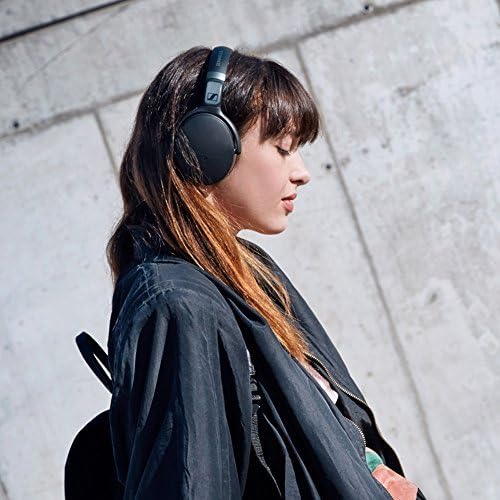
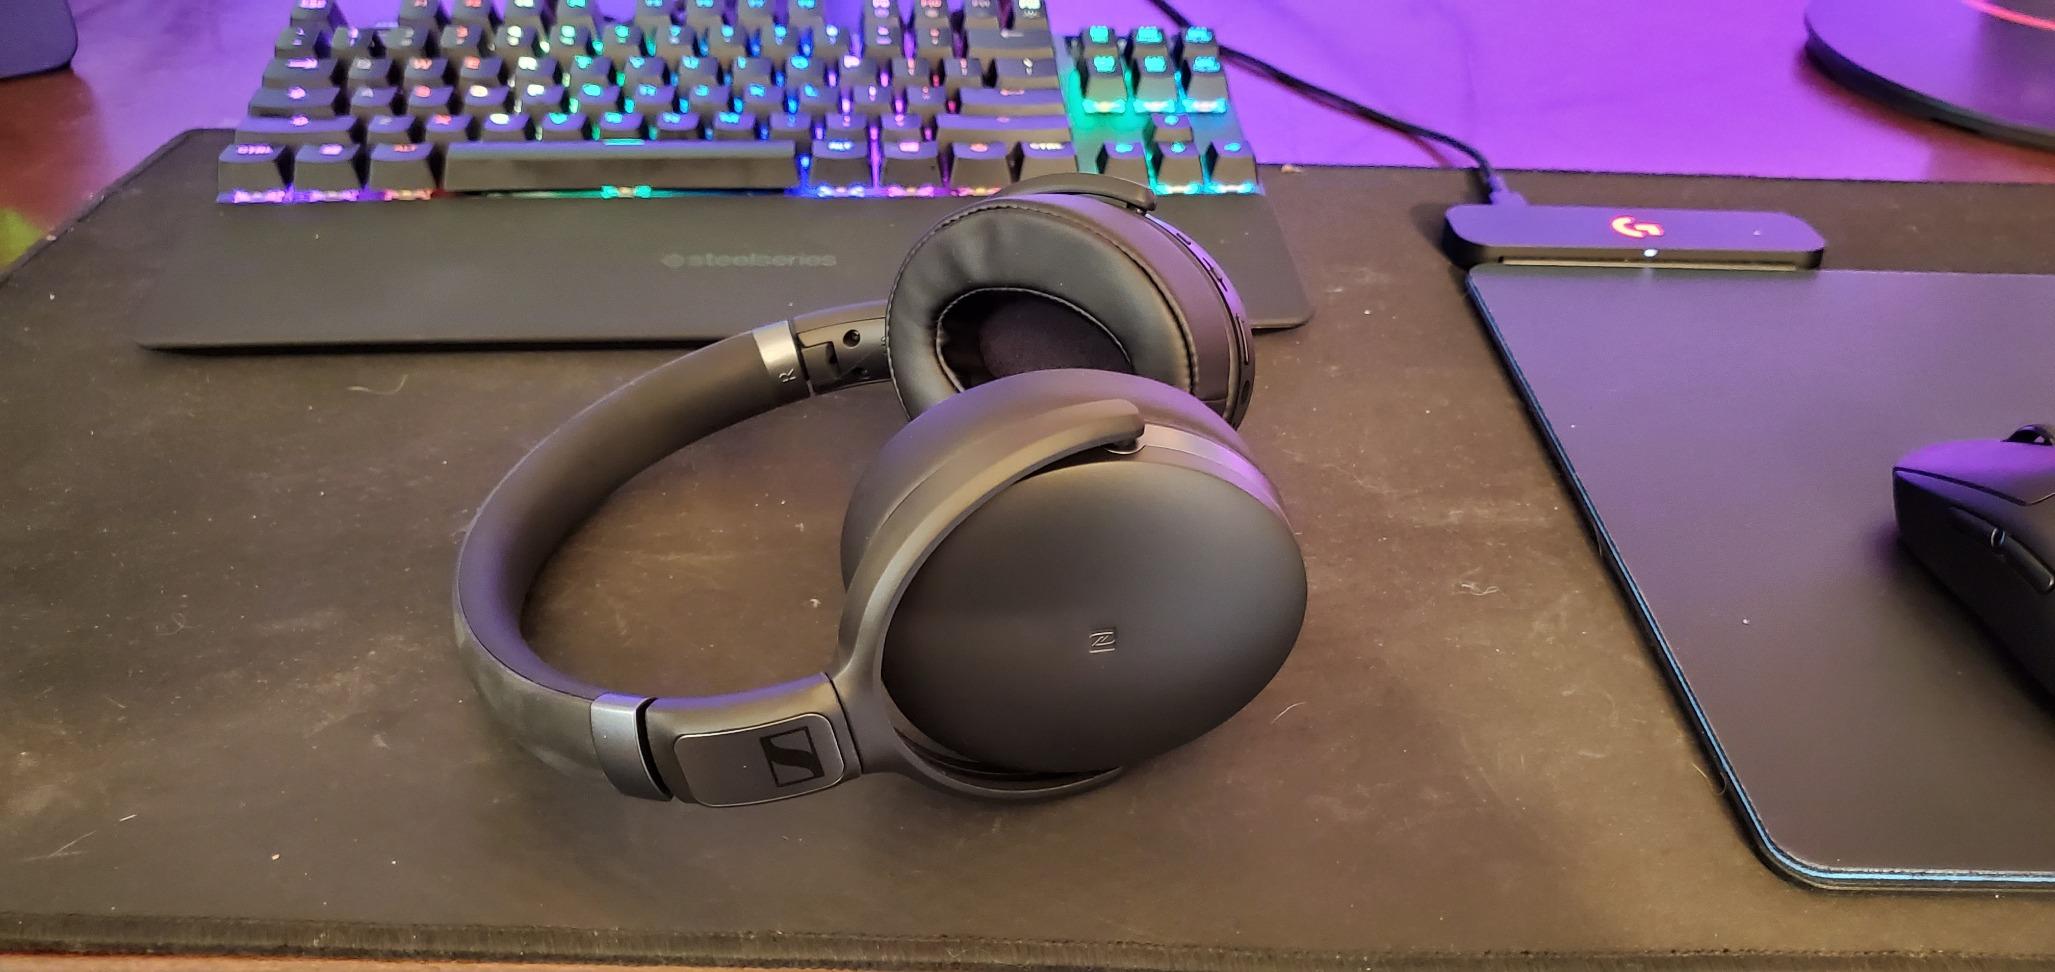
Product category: headphones
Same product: yes